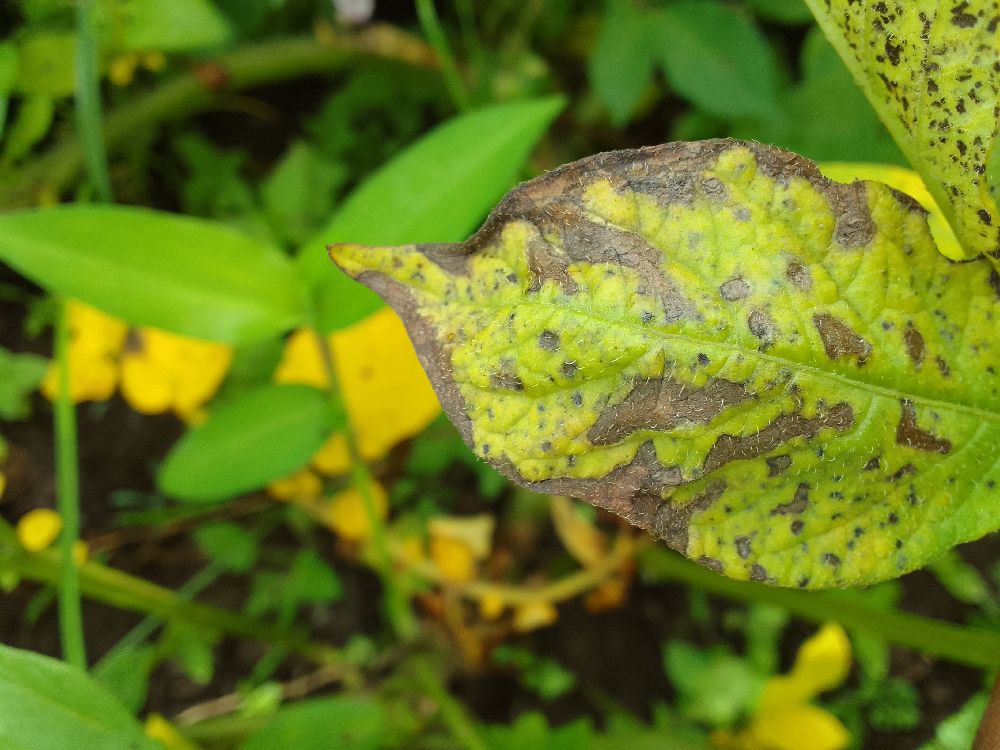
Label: Early blight